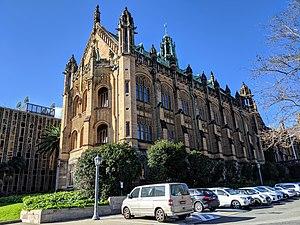
Sydney est la ville la plus peuplée d'Australie et du continent océanien, ainsi que la capitale de l'État de Nouvelle-Galles du Sud. Elle est située dans le Sud-Est du pays, sur les rives de la mer de Tasman. Avec une aire urbaine comprenant, en 2016, une population de 5,25 millions d'habitants sur près de 12 300 km², Sydney se place devant Melbourne et Brisbane pour ce qui est du nombre d'habitants. Ses habitants s'appellent les Sydneyites ou Sydneysiders en anglais et les Sydnéens en français.